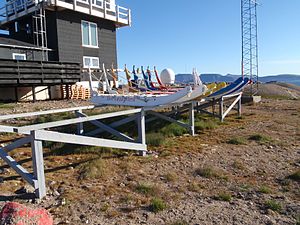
Daneborg
Daneborg med hundeslæder i forgrunden
Slæder lagt op for sommeren på Daneborg
Daneborg eller Daneborg Station er det fungerende hovedkvarter for Slædepatruljen Sirius, der står for den danske suverænitetshåndshævelse i Grønlands Nationalpark, verdens største nationalpark.